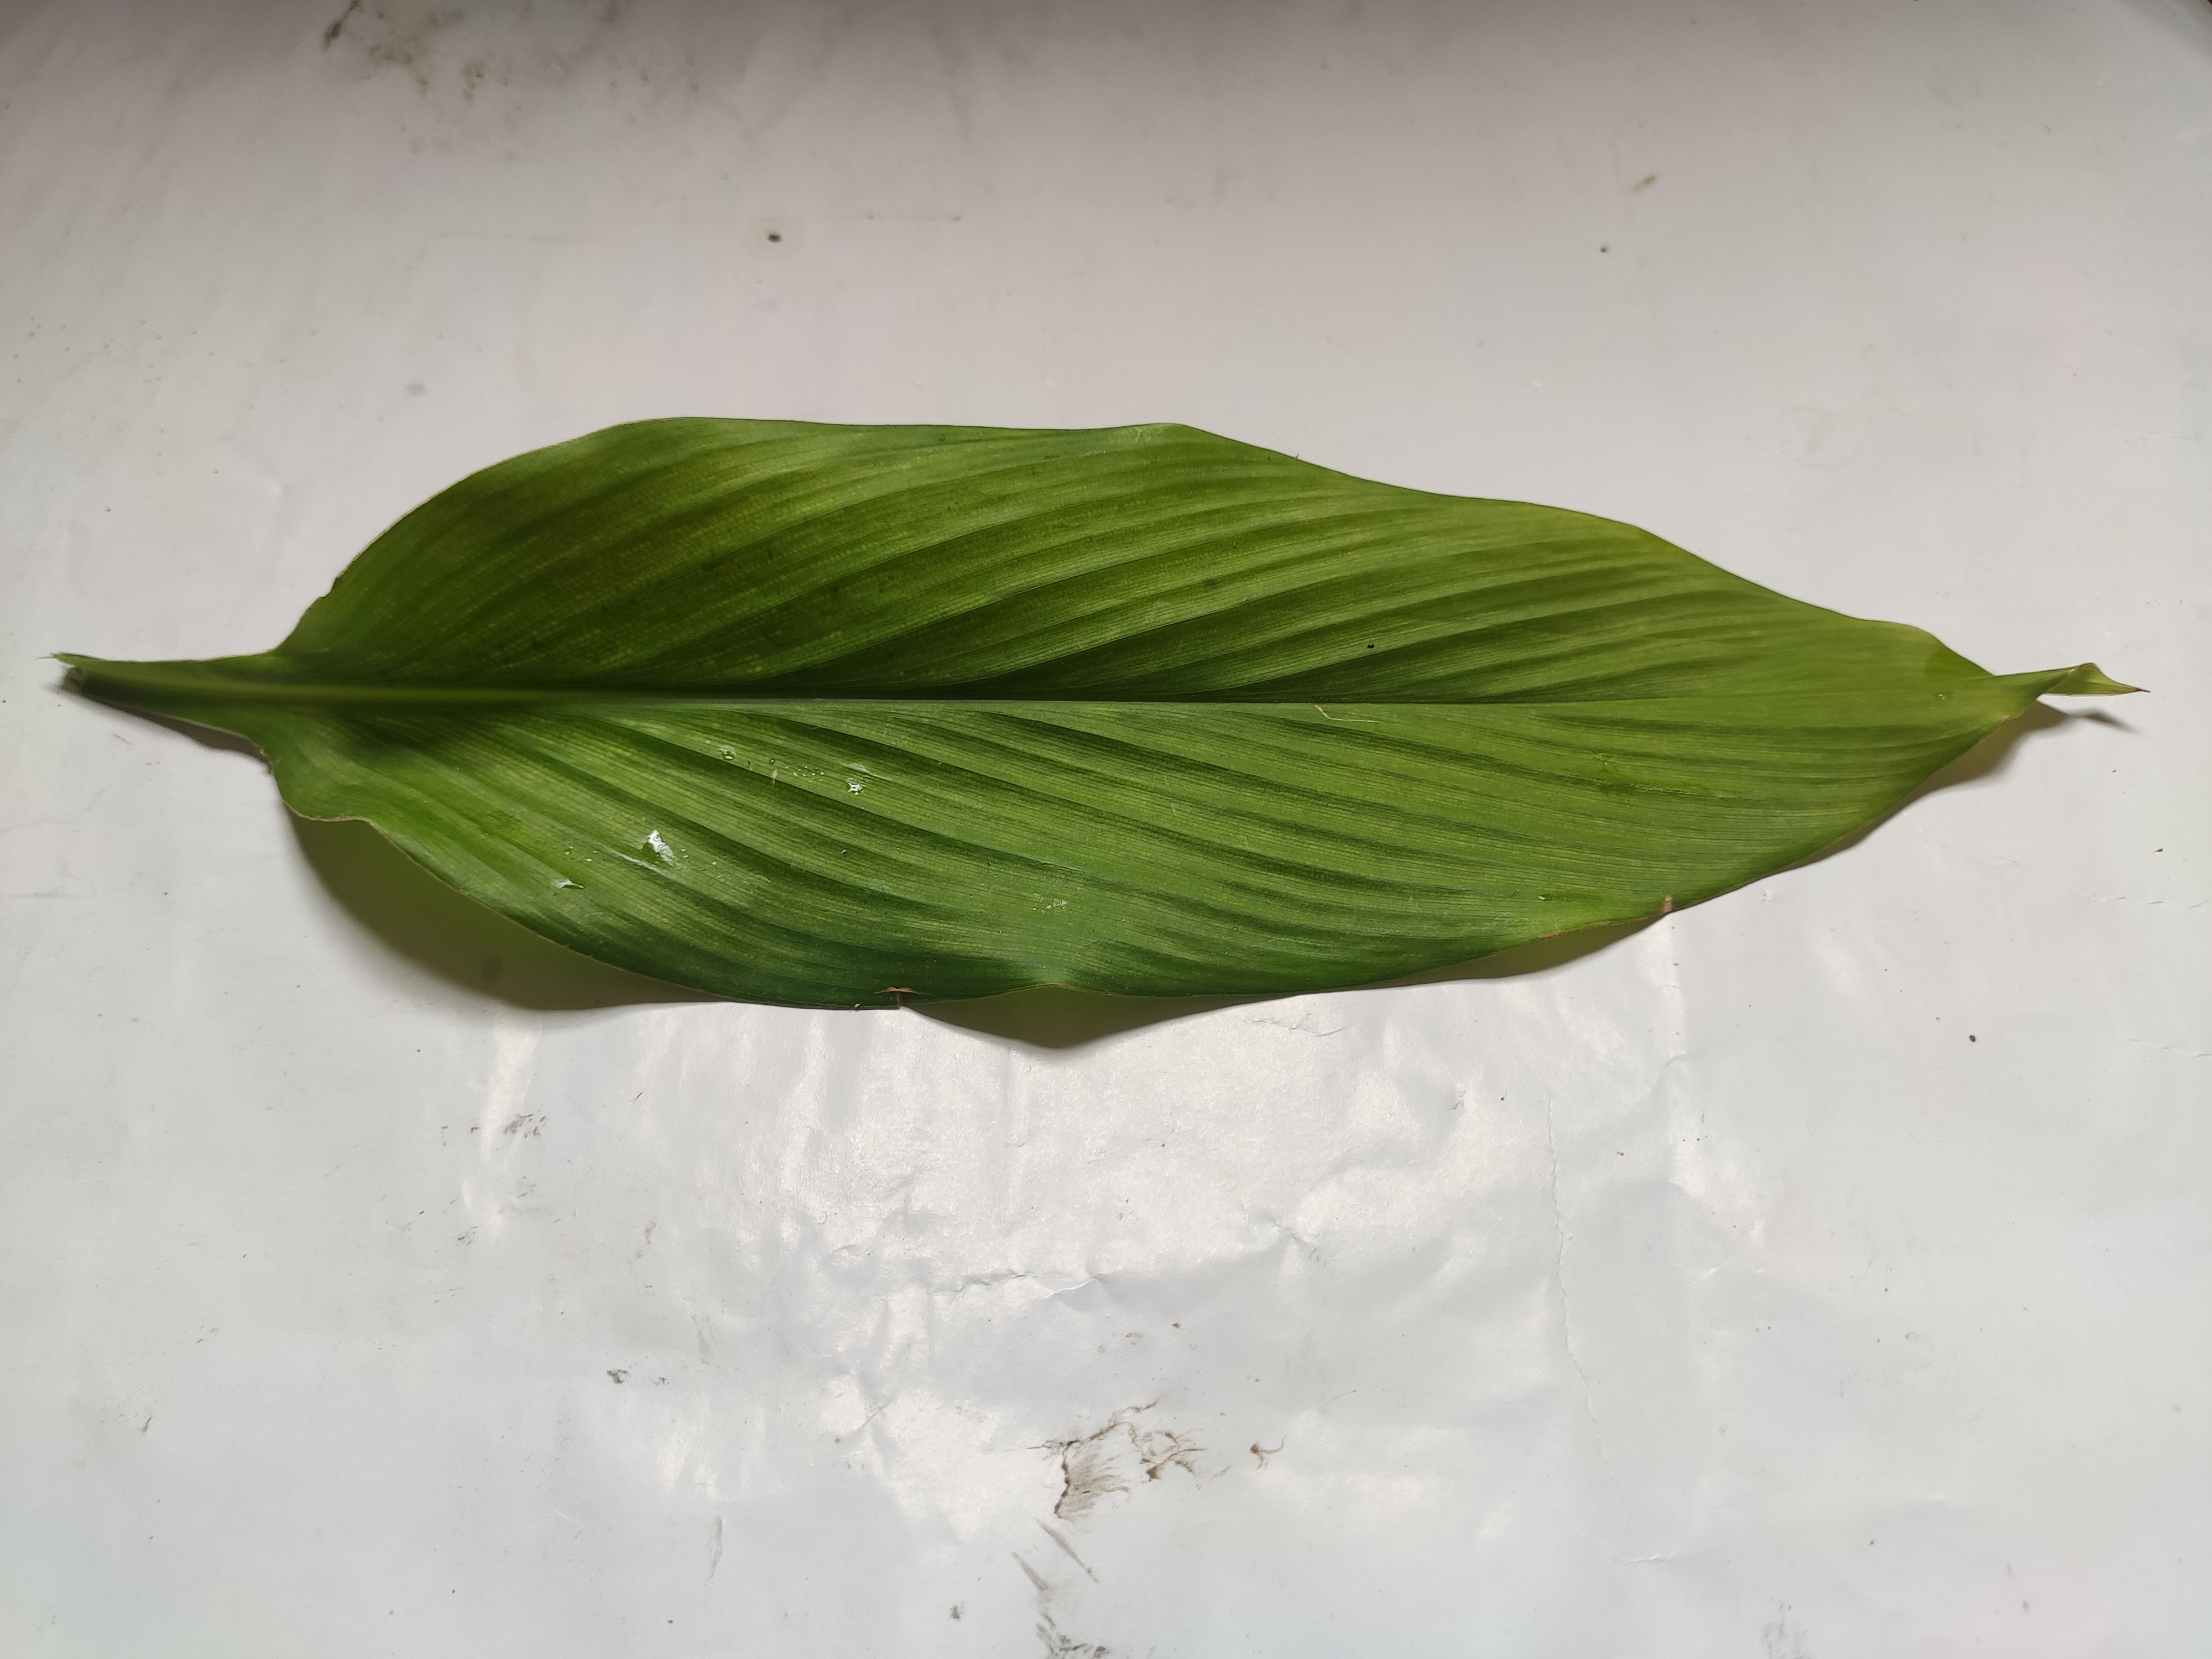
Label: Healthy_Leaf